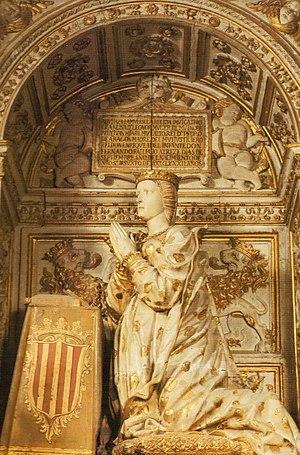
Cet article présente la liste des comtesses et reines du royaume de Castille.
Éléonore Perez dite également d'Aragon et Sicile, née à Santa Maria del Puig le 20 février 1358 et morte à Cuellar le 13 septembre 1382, fut reine consort de Castille de 1379 à 1382. Elle est la fille de Pierre IV d'Aragon, roi d'Aragon, dit Pierre Le Cérémonieux, et de sa troisième femme, Éléonore de Sicile.